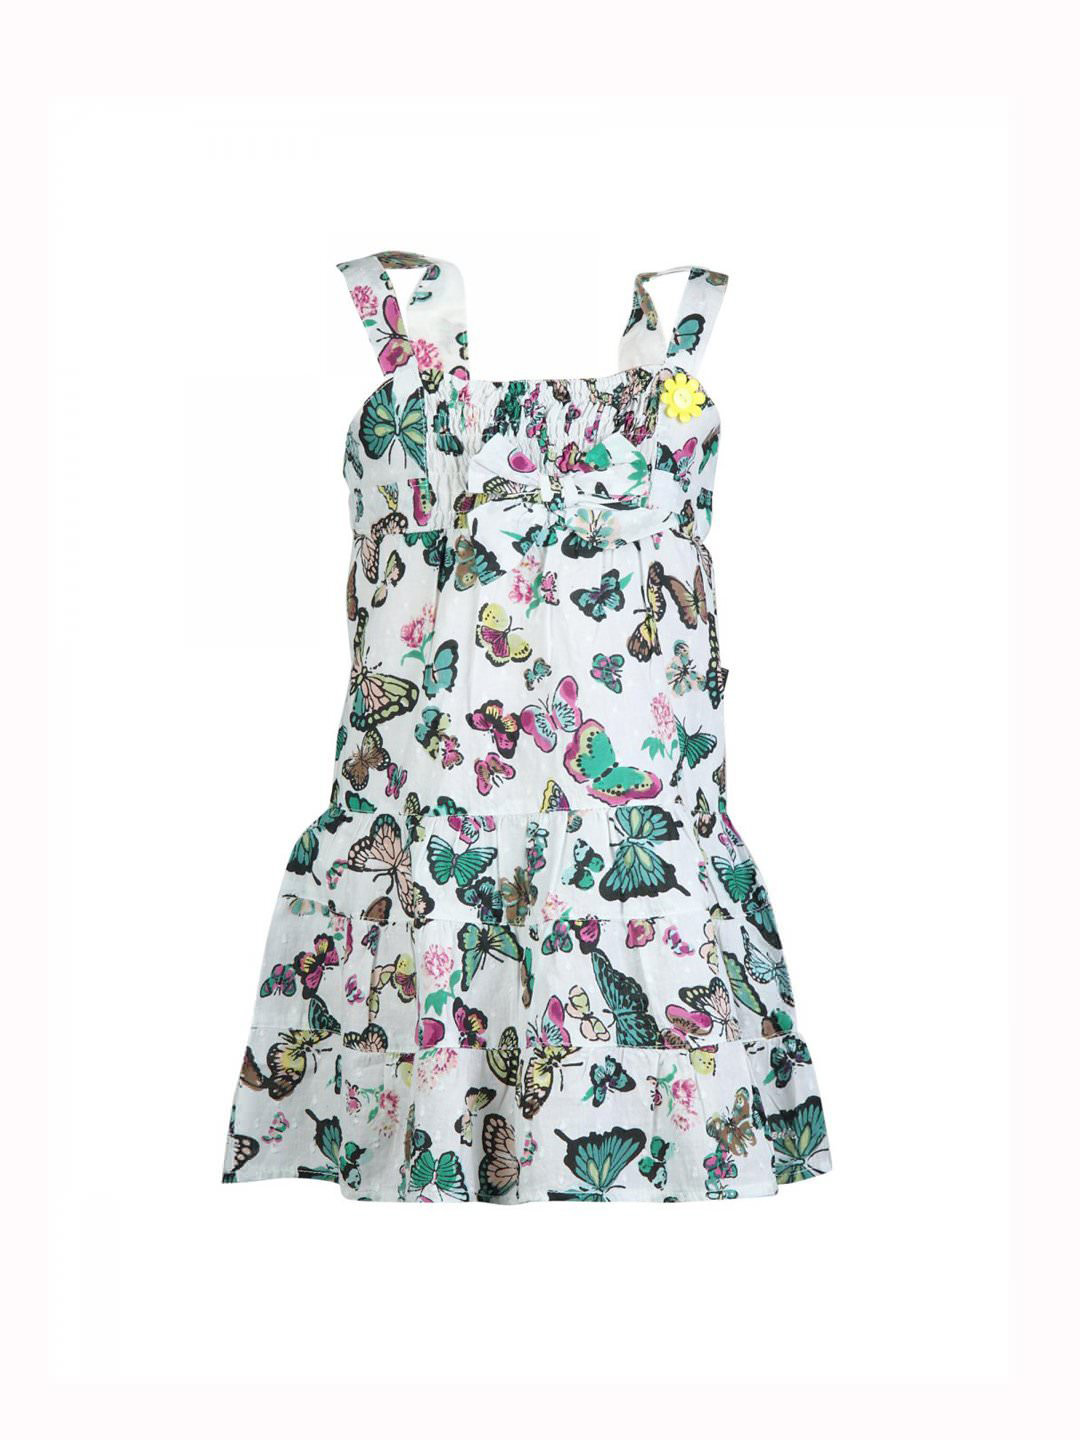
Doodle Kids Girl Printed White Dress
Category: Apparel / Dress / Dresses
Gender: Women
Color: White
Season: Summer 2012
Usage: Casual